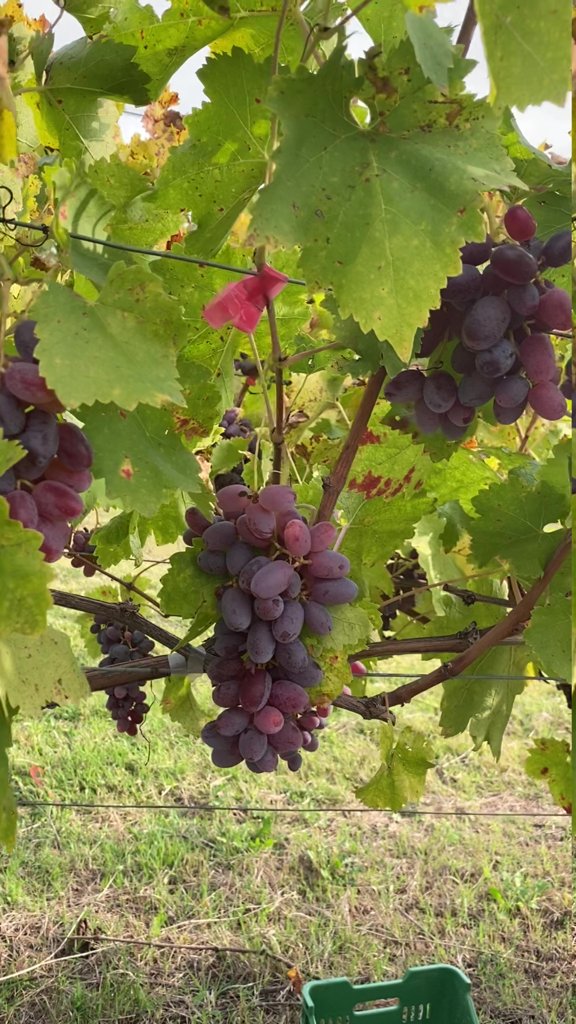
Berries visible: 134
Grape clusters: 6